Hulkling

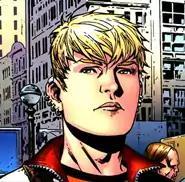
Teddy in "Young Avengers" Vol. 1, #9 (December 2005) Art by Jim Cheung.

In his first appearance, little is revealed about Hulkling except for the fact he is raised by a single mother. All this changes when the shapeshifting extraterrestrial known as the Super-Skrull appears, stating that Teddy is a Skrull. The Super-Skrull is surprised to learn that Teddy has super strength and wonders "perhaps the rumors about his father are true." The Super Skrull follows the Young Avengers to Wiccan's house, where Teddy's mother is waiting for him. The Super-Skrull releases a device designed to turn Teddy into his true form in an attempt to prove his Skrull heritage. While the device does not change Teddy's physical appearance, Ms. Altman, who is also caught in the device's beam, turns into a Skrull. When the Super-Skrull accuses her of being a traitor to her race, she responds by saying that the Empress ordered her to protect Teddy, even from the likes of the Super-Skrull, pulling out a gun. The Super-Skrull responds by killing her, though it was unintentional.